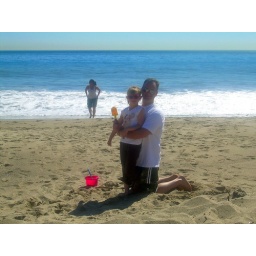
Chad and Alana playing in the sand while Kristi inspects the water temperature